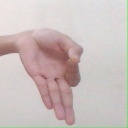
अक्षर: ज्ञ